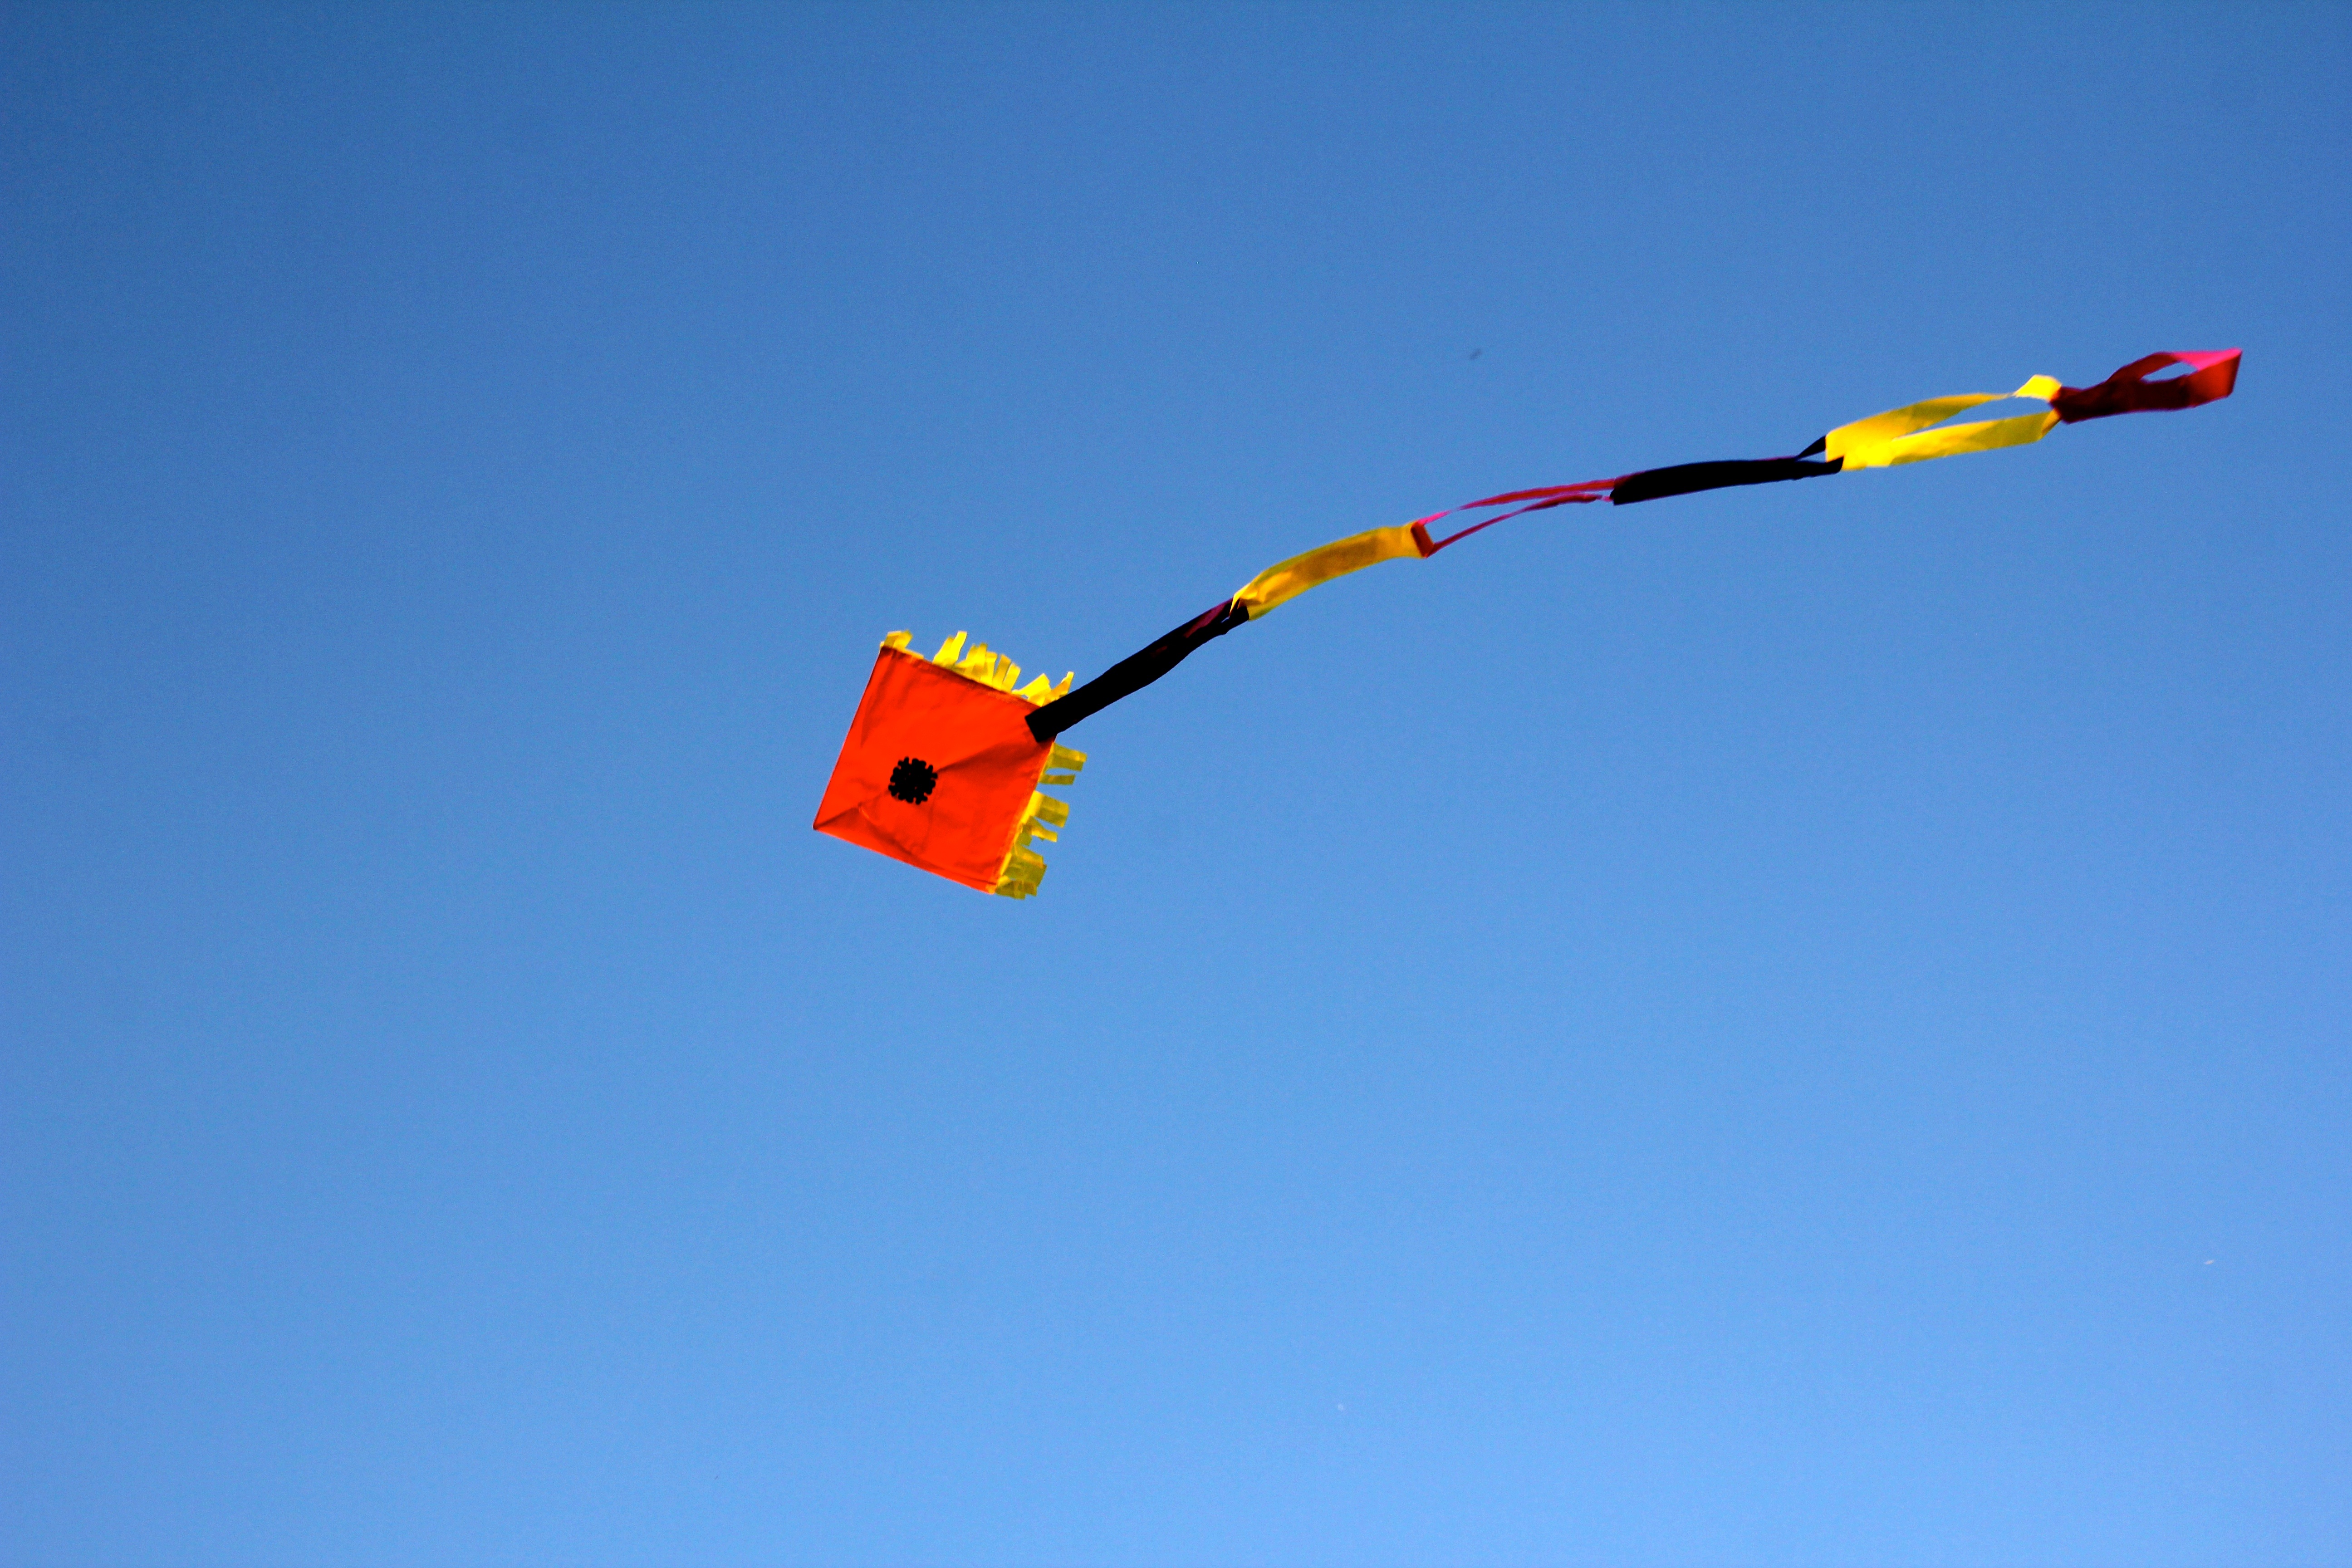
wind, fly, jumping, extreme sport, toy, sports, rise, dragons, kites rise, dragon rising, flying kites, atmosphere of earth, windsports, kite sports, freestyle skiing